Albert Sorel

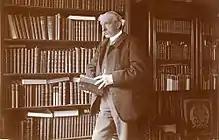
Albert Sorel in his library.

In 1875 Sorel left the Foreign Office and became general secretary to the newly created office of the "Présidence du sénat". Here again, in a position where he could observe and review affairs, he performed valuable service, especially under the presidency of Audiffret-Pasquier, who was glad to have Sorel's advice in the most serious crises of internal politics. His duties left him, however, sufficient leisure to enable him to accomplish the great work of his life, "L'Europe et la révolution française". His object was to repeat the work already done by Heinrich von Sybel but from a less restricted point of view and with a clearer and calmer understanding of the chessboard of Europe. He spent almost thirty years in the preparation and composition of the eight volumes of this diplomatic history; volume 1 appeared in 1885; volume 8 in 1904. Francis Herrick says, "it is still the best analysis of the European state system in the eighteenth century and the classic introduction to the study of revolutionary and Napoleonic diplomacy."